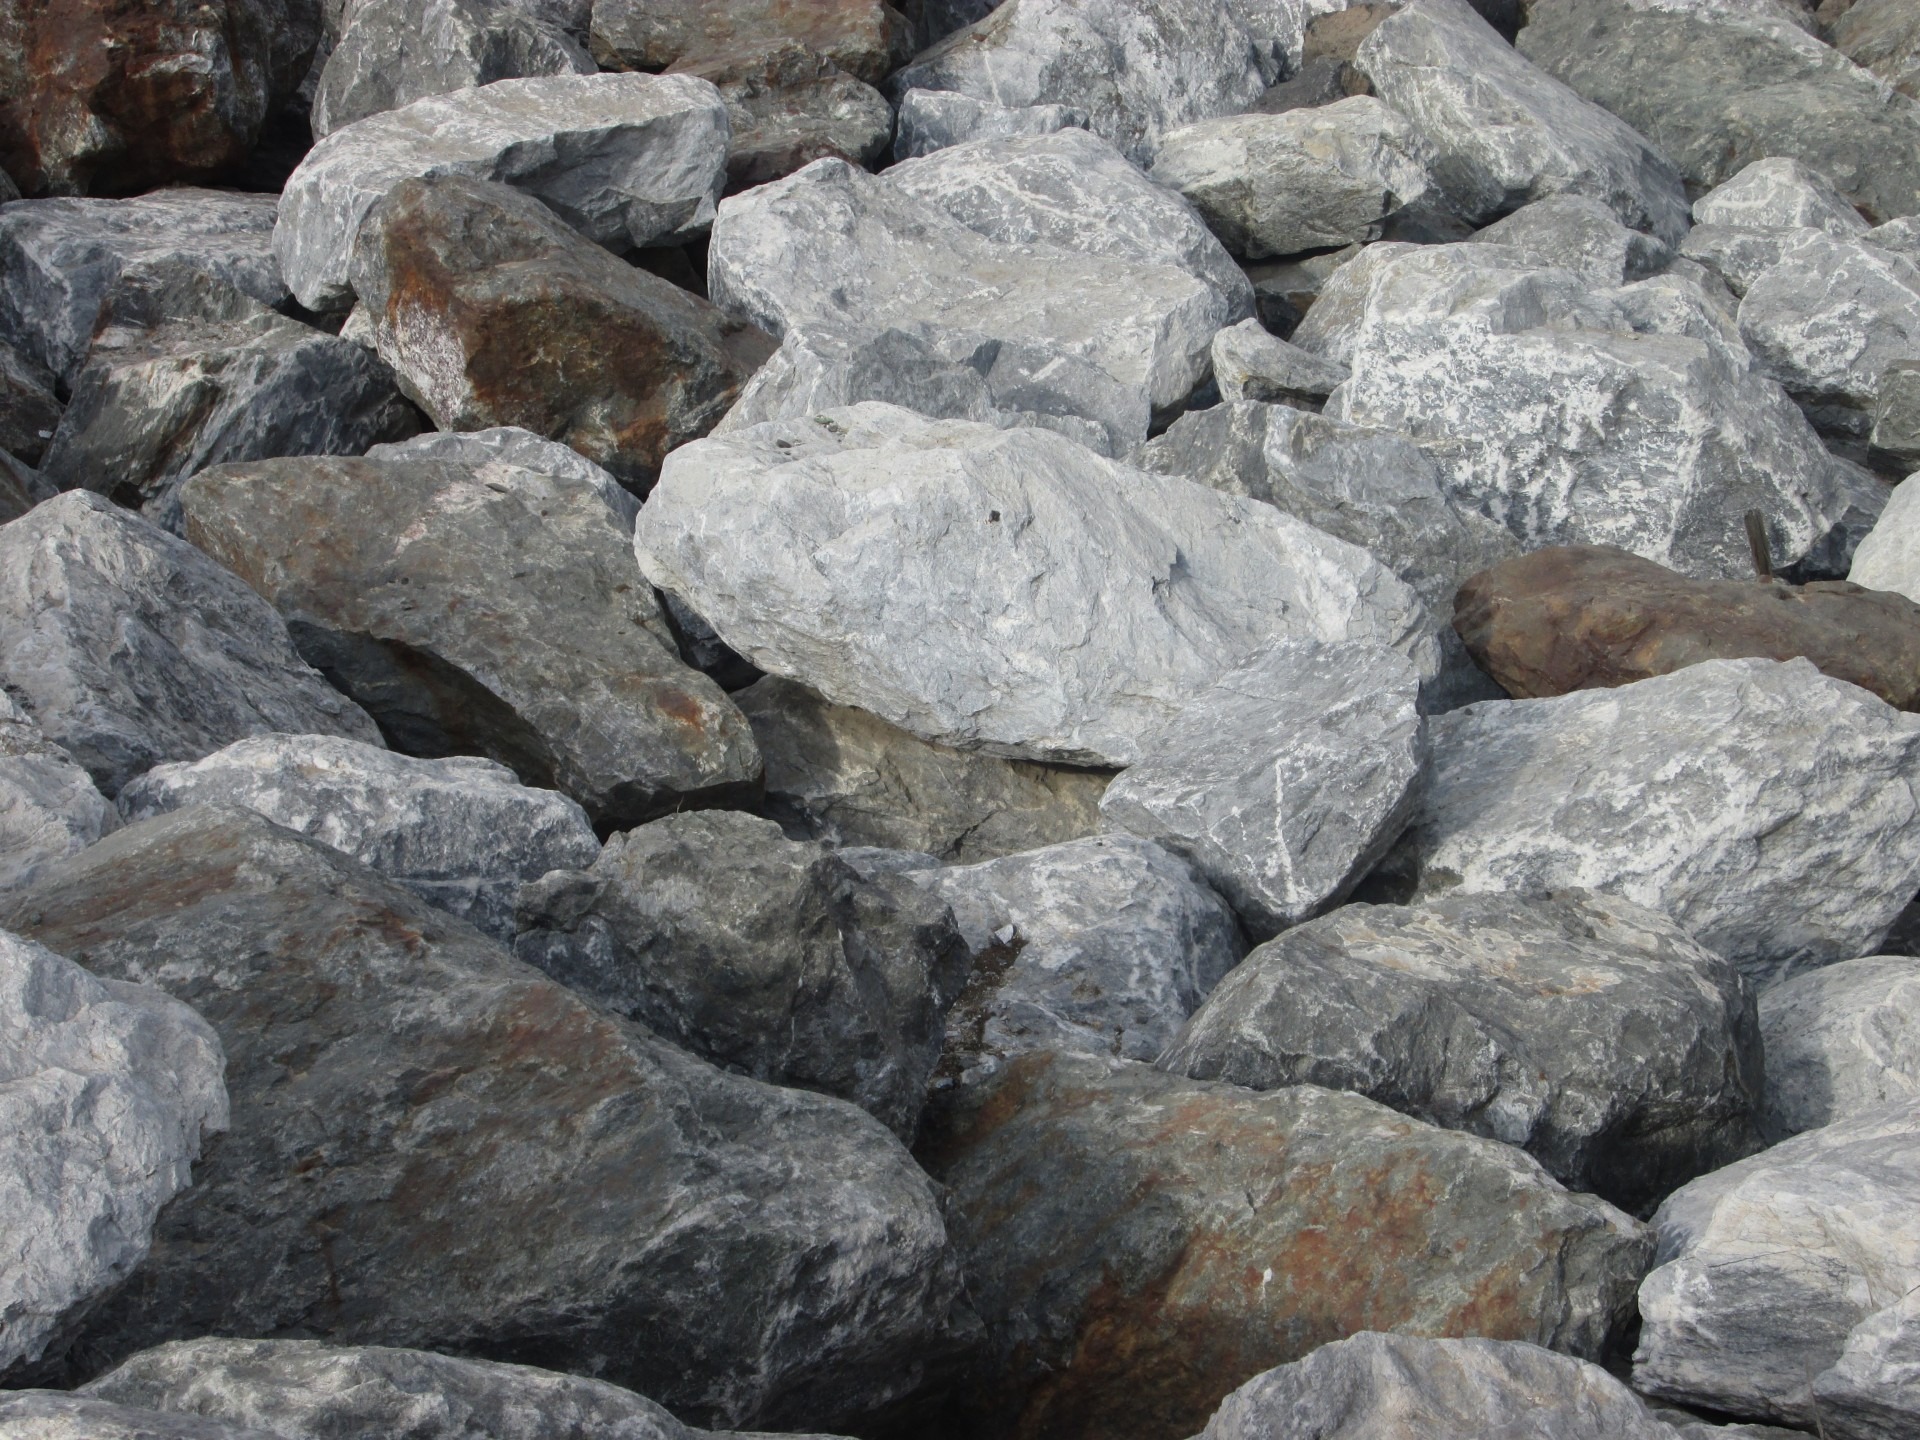
nature, rock, sharp, wall, formation, natural, gray, rough, rocky, stone wall, material, rocks, structures, grey, stones, rubble, geology, gravel, bright, boulder, hard, patterns, textures, formations, backgrounds, bedrock, solid, stream bed, igneous rock, flagstone